Elaeocarpus angustifolius

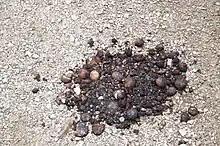
Cassowary faeces, containing seeds

Writing from Ambon Island in the mid 17th century, Rumphius described that the fruits are gladly eaten by large birds, mentioning that especially wreathed hornbills can be found feeding upon them. Fruit bats also do so. "E. angustifolius" was found to be one among a few dozen species of relatively large-fruited rainforest plants eaten by double-wattled cassowaries in northern Australia. These trees are at present called "E. grandis", but it is almost certain that these flightless birds feed on the fruit and likely disperse the seeds, whatever the taxonomic position -they have been found to eat all types of "Elaeocarpus" fruit, as well as fruit of this genus on Seram and the Aru Islands, where "E. angustifolius" is present. Although seeds which are dispersed in cassowary dung do germinate, the percentage is quite low in "Elaeocarpus" as compared to other rainforest species eaten by the giant birds. A similar situation exists for tree-kangaroos ("Dendrolagus" spp.). A three-year study of the faeces of dwarf cassowaries in Papua New Guinea found that despite offering fruit continuously year-round, "E. angustifolius" (as "E. sphaericus") was only really consumed in November, just before a 'lean' period with few plants in fruit in the rainforest, with some fruit taken in January. It was an unimportant part of the diet, possibly only eaten in times of low availability of more preferred fruit.